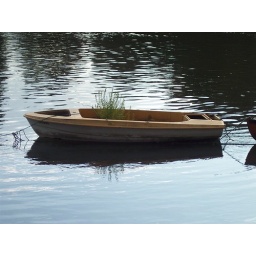
the plant that chose to grow in a boat